Matthew Jurman

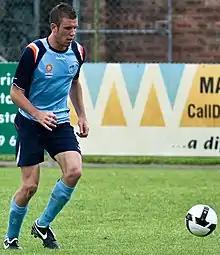
Jurman in 2008

Jurman made his senior debut for Sydney FC off the bench on 9 September 2007 against Perth Glory. Throughout his time at Sydney, he went on to make 22 appearances in the league as well as a number of appearances for the club in the 2011 Asian Champions League. He scored his only goal for Sydney in a 2–1 away loss to Kashima Antlers.